2016 European Touring Car Cup

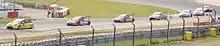
The field of the 2016 ETCC season in Race 1 on the Nürburgring.

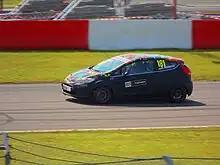
Niklas Mackschin in Race 1 on Nürburgring Nordschleife of 2016 ETCC season.

The races at the Nürburgring had both WTCC and ETCC competitors. ETCC competitors entered with their usual car numbers, but with 100 added up to it.